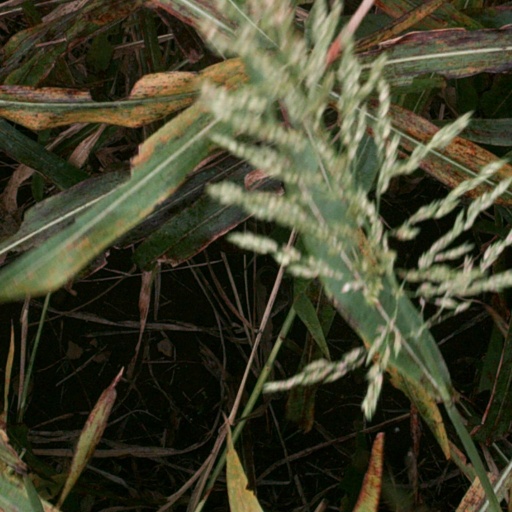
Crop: sorghum